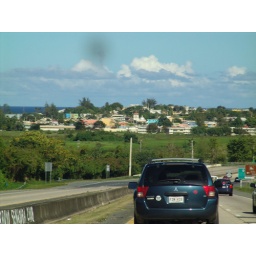
view of colorful houses while riding in car